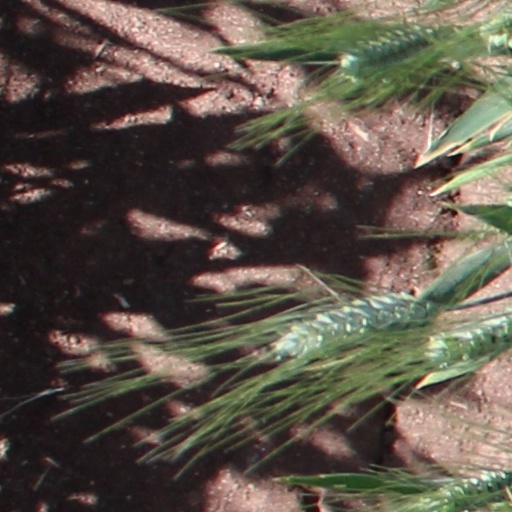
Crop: wheat